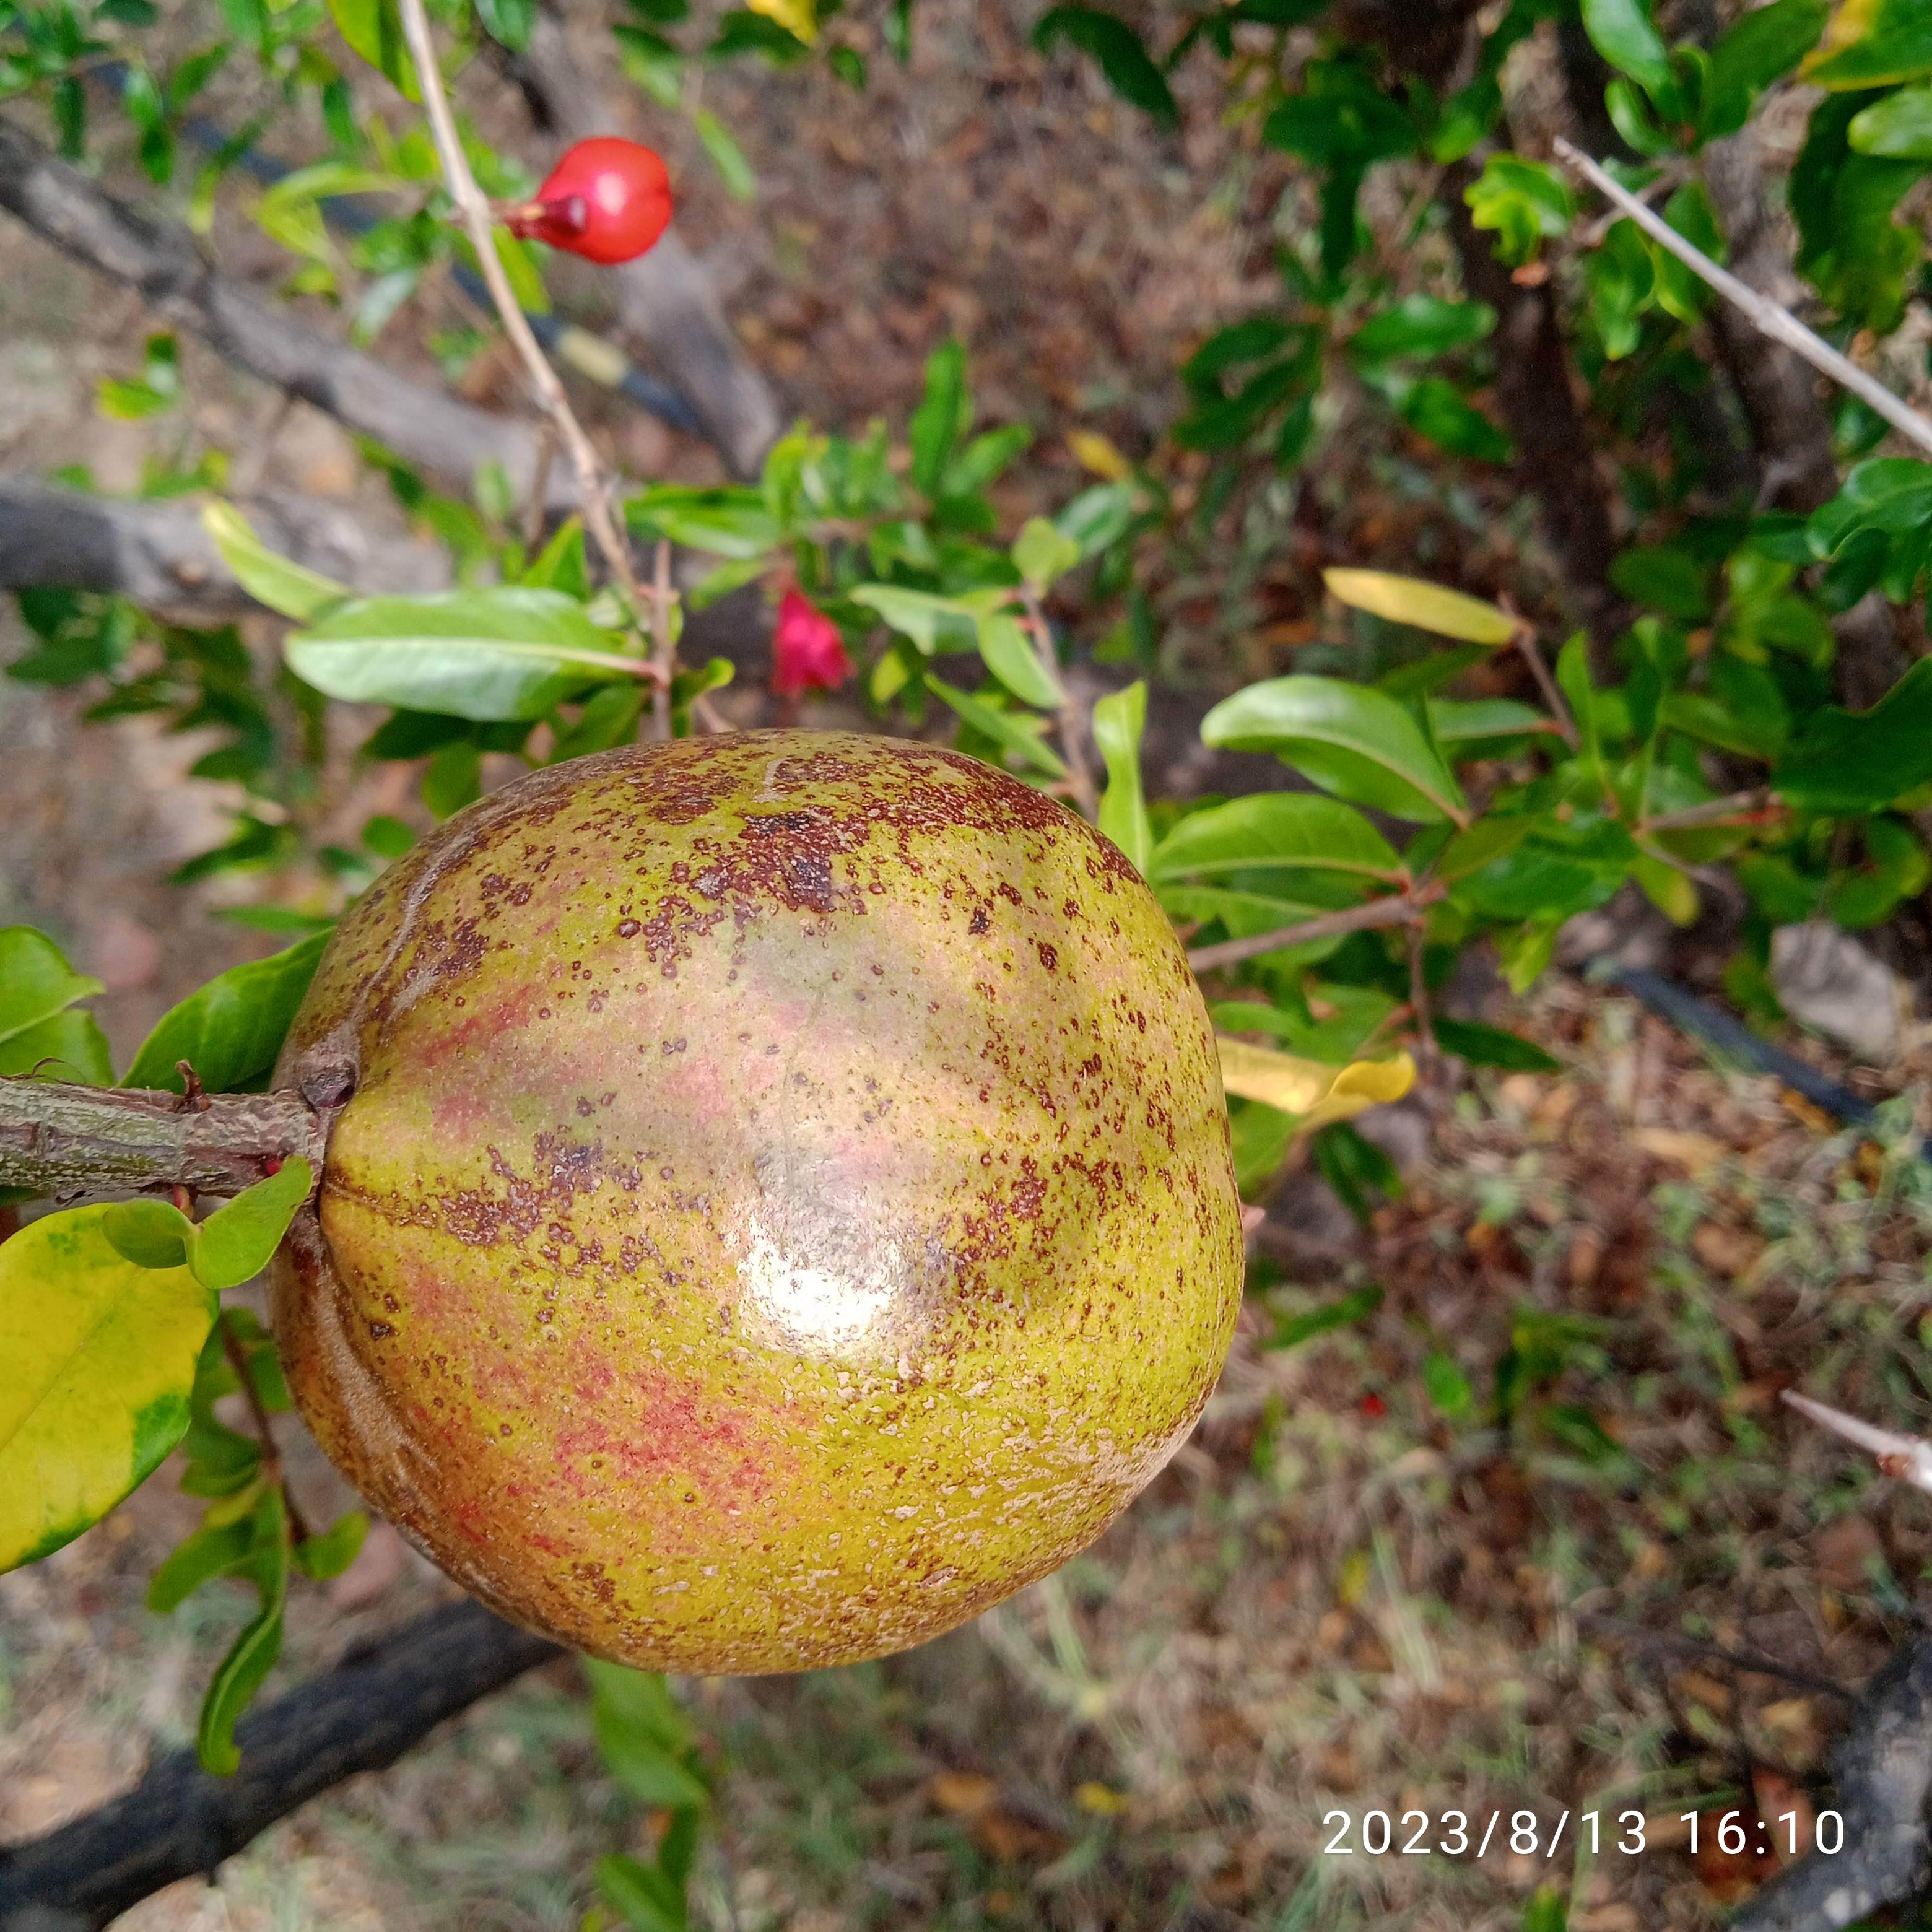
Label: Cercospora